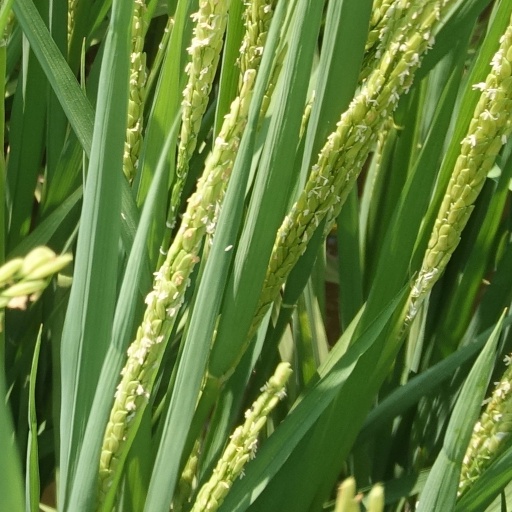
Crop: rice